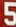
Number: 5